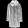
Label: Coat